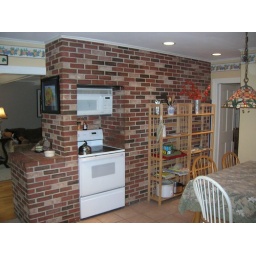
Stove &amp;amp; microwave in kitchen on other side of family room hearth